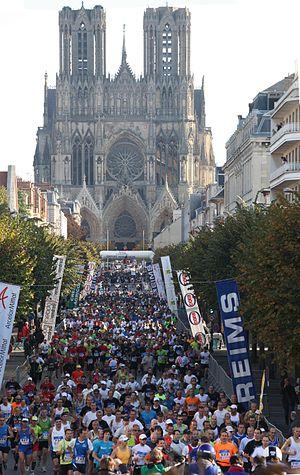
Marathon de Reims avec la cathédrale en fond, don de l'Office des sports .
La ville de Reims est la première ville sacrée ville la plus sportive de France par le quotidien L'Équipe en 1937.